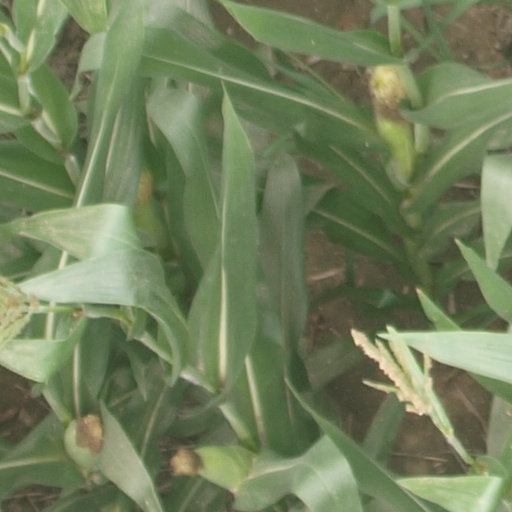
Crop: maize; corn